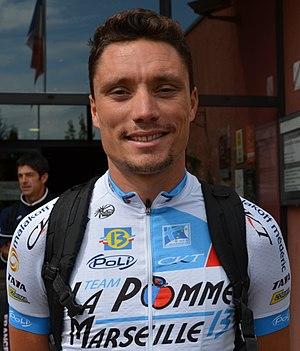
La saison 2014 de l'équipe cycliste La Pomme Marseille 13 est la trente-et-unième de cette équipe, la quatrième en tant qu'équipe affilié à l'UCI.
Benjamin Giraud est un coureur cycliste français né le 23 janvier 1986 à Marseille, professionnel entre 2011 et 2017.